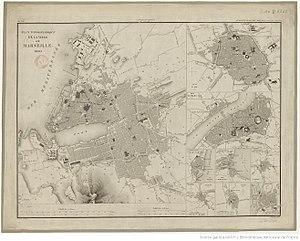
Plan topographique de la ville de Marseille en 1830 par Philippe Matheron (1807-1899).
Philippe Matheron, né Pierre Philippe Émile Matheron le 18 octobre 1807 à Marseille et mort le 31 décembre 1899 dans la même ville, est un ingénieur civil, paléontologue, géologue et cartographe Français. Il est connu pour ses travaux sur les dinosaures.
Marseille est une commune du Sud-Est de la France, chef-lieu du département des Bouches-du-Rhône et préfecture de la région Provence-Alpes-Côte d'Azur.